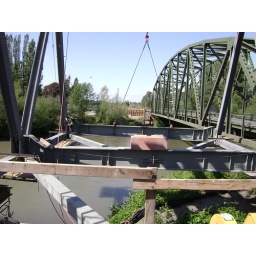
A crane lowers a floor beam into place on the new Nooksack River bridge on SR 539 in Whatcom County.